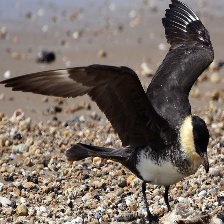
Species: POMARINE JAEGER
Scientific name: STERCORARIUS POMARINUS